Stephen, King of England

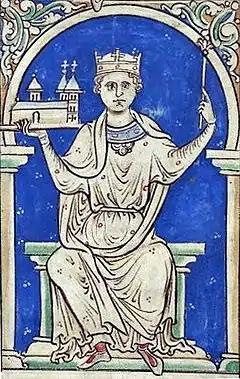
Miniature from Matthew Paris's "Historia Anglorum"

Stephen (1092 or 1096 – 25 October 1154), often referred to as Stephen of Blois, was King of England from 22 December 1135 to his death in 1154. He was Count of Boulogne "jure uxoris" from 1125 until 1147 and Duke of Normandy from 1135 until 1144. His reign was marked by the Anarchy, a civil war with his cousin and rival, the Empress Matilda, whose son, Henry II, succeeded Stephen as the first of the Angevin kings of England.